James Leith Moody

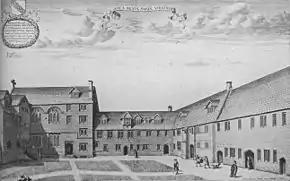
James Leith Moody was educated at St. Mary Hall, Oxford

James Leith was educated at Tonbridge School, from 1827 to 1835, from which he won a Smythe Exhibition, and at St. Mary Hall, Oxford (BA, 1840; MA, 1842). He was ordained as a priest, by John Kaye, Bishop of Lincoln, in 1841.